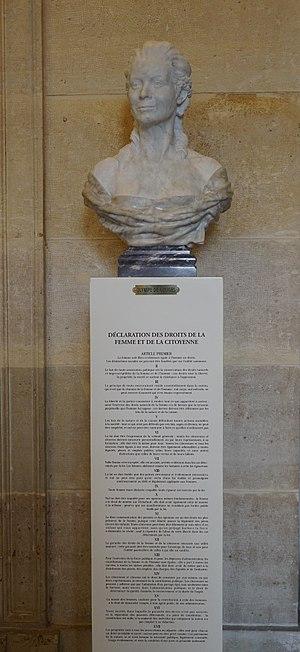
décor du palais Bourbon-Condé.
Marie Gouze, veuve Aubry, dite Olympe de Gouges, née le 7 mai 1748 à Montauban et morte guillotinée le 3 novembre 1793 à Paris, est une femme de lettres française, devenue femme politique. Elle est considérée comme une des pionnières du féminisme français.